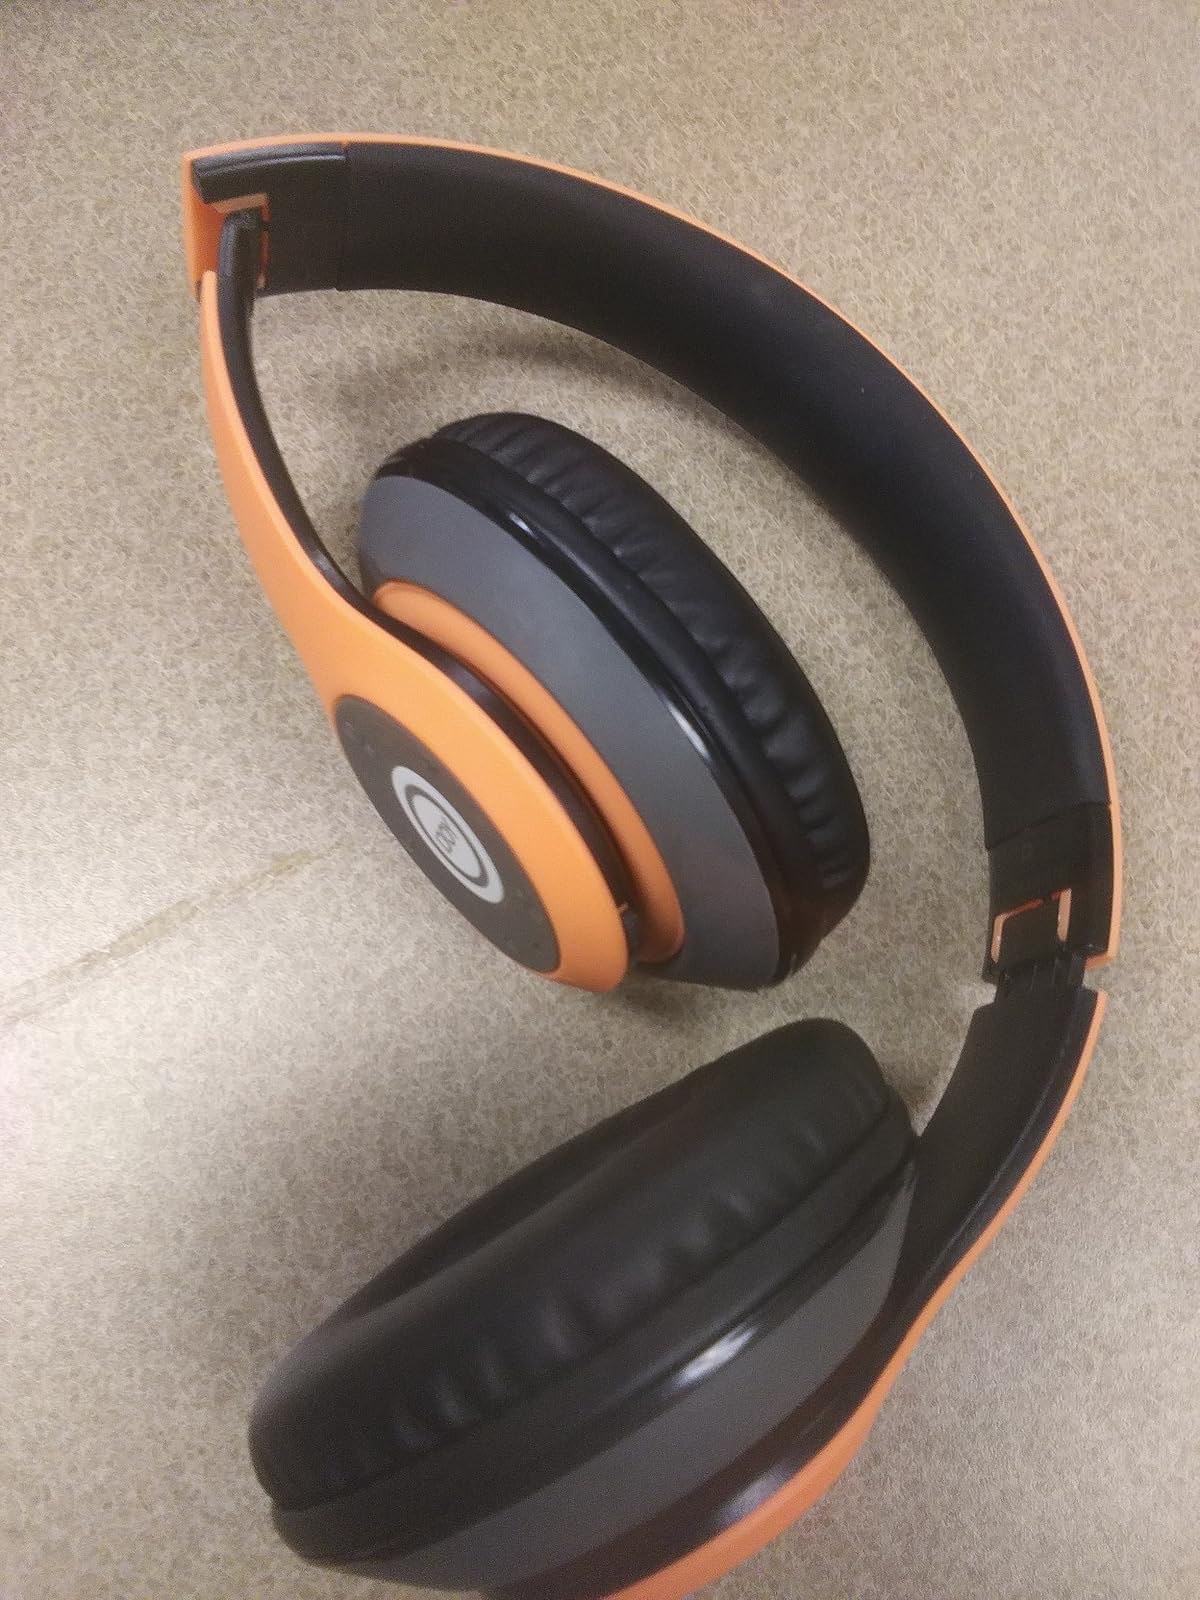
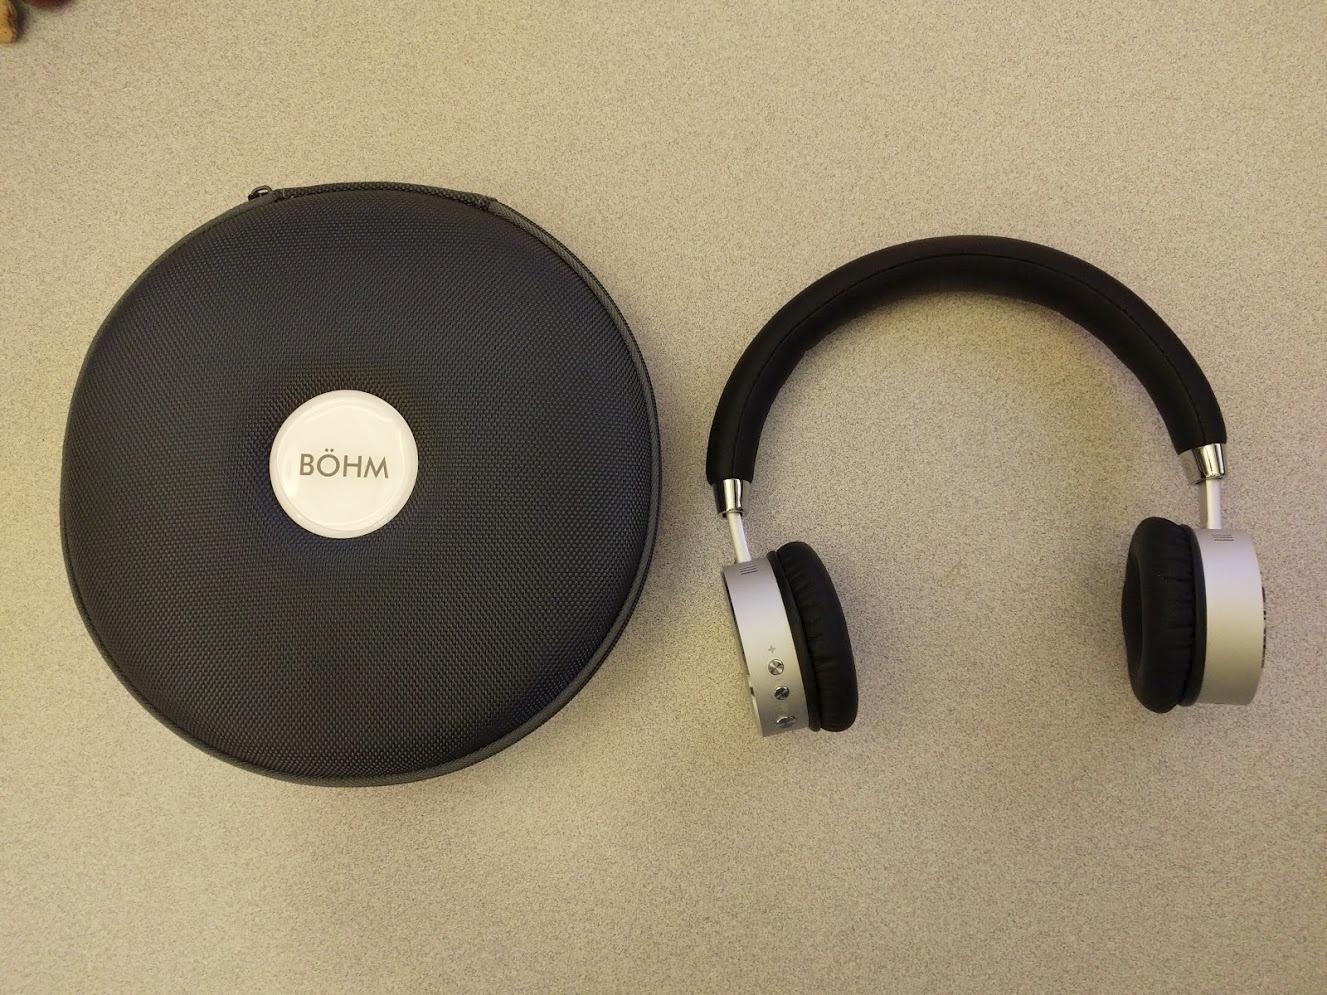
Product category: headphones
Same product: no